Dueholm Priory

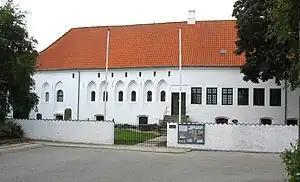
The former Dueholm monastery, now part of the Morsland Historical Museum

Dueholm Priory was a monastery of the Knights of Malta, also known as the Knights Hospitaller, located at Nykøbing on the island of Mors in northern Denmark.